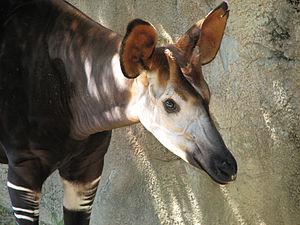
Voici la liste de quelques artiodactyles par population.